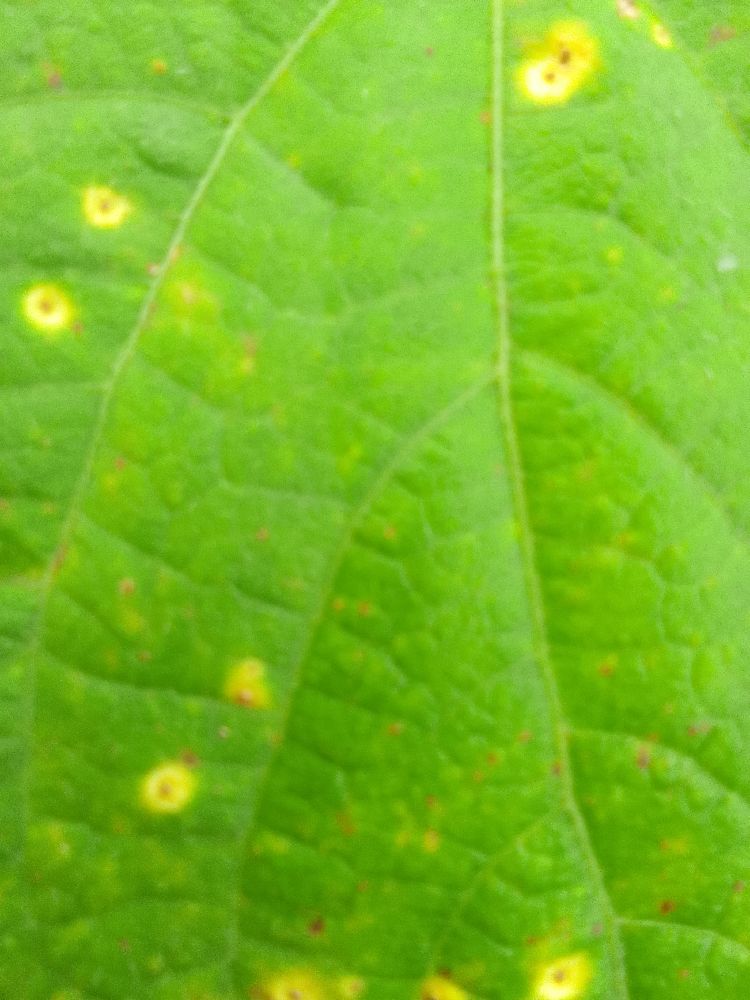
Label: rust